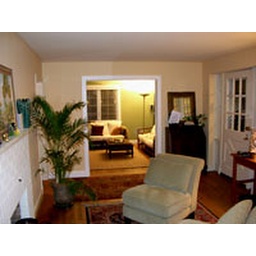
Livingroom into Den - night time, green slipper chairs in front of fireplace.